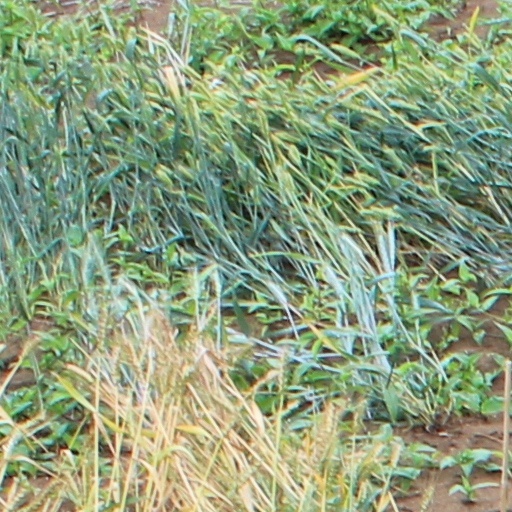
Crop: wheat